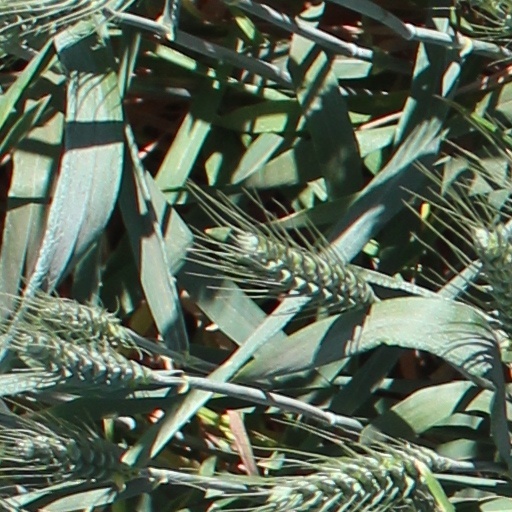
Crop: wheat